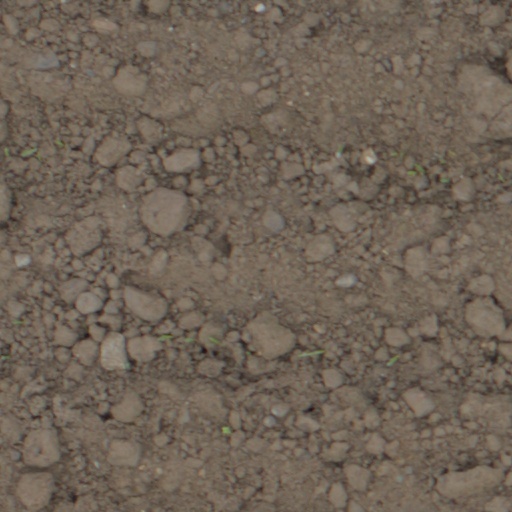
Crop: wheat